Hal Holbrook

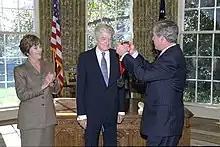
President George W. Bush awarding Holbrook with the National Humanities Medal in the Oval Office in November 2003 alongside First Lady Laura Bush

Holbrook appeared as a featured guest star in a 2006 episode of the HBO series "The Sopranos" and the "NCIS" episode "Escaped". On April 22, 2010, Holbrook signed on to portray Katey Sagal's character's father on the FX original series" Sons of Anarchy" for a four-episode arc in their third season, as well as appearing in additional fifth episode in the final season. He also had a multiple-episode arc on "The Event", an American television series on NBC, appearing in the 2010–2011 season.